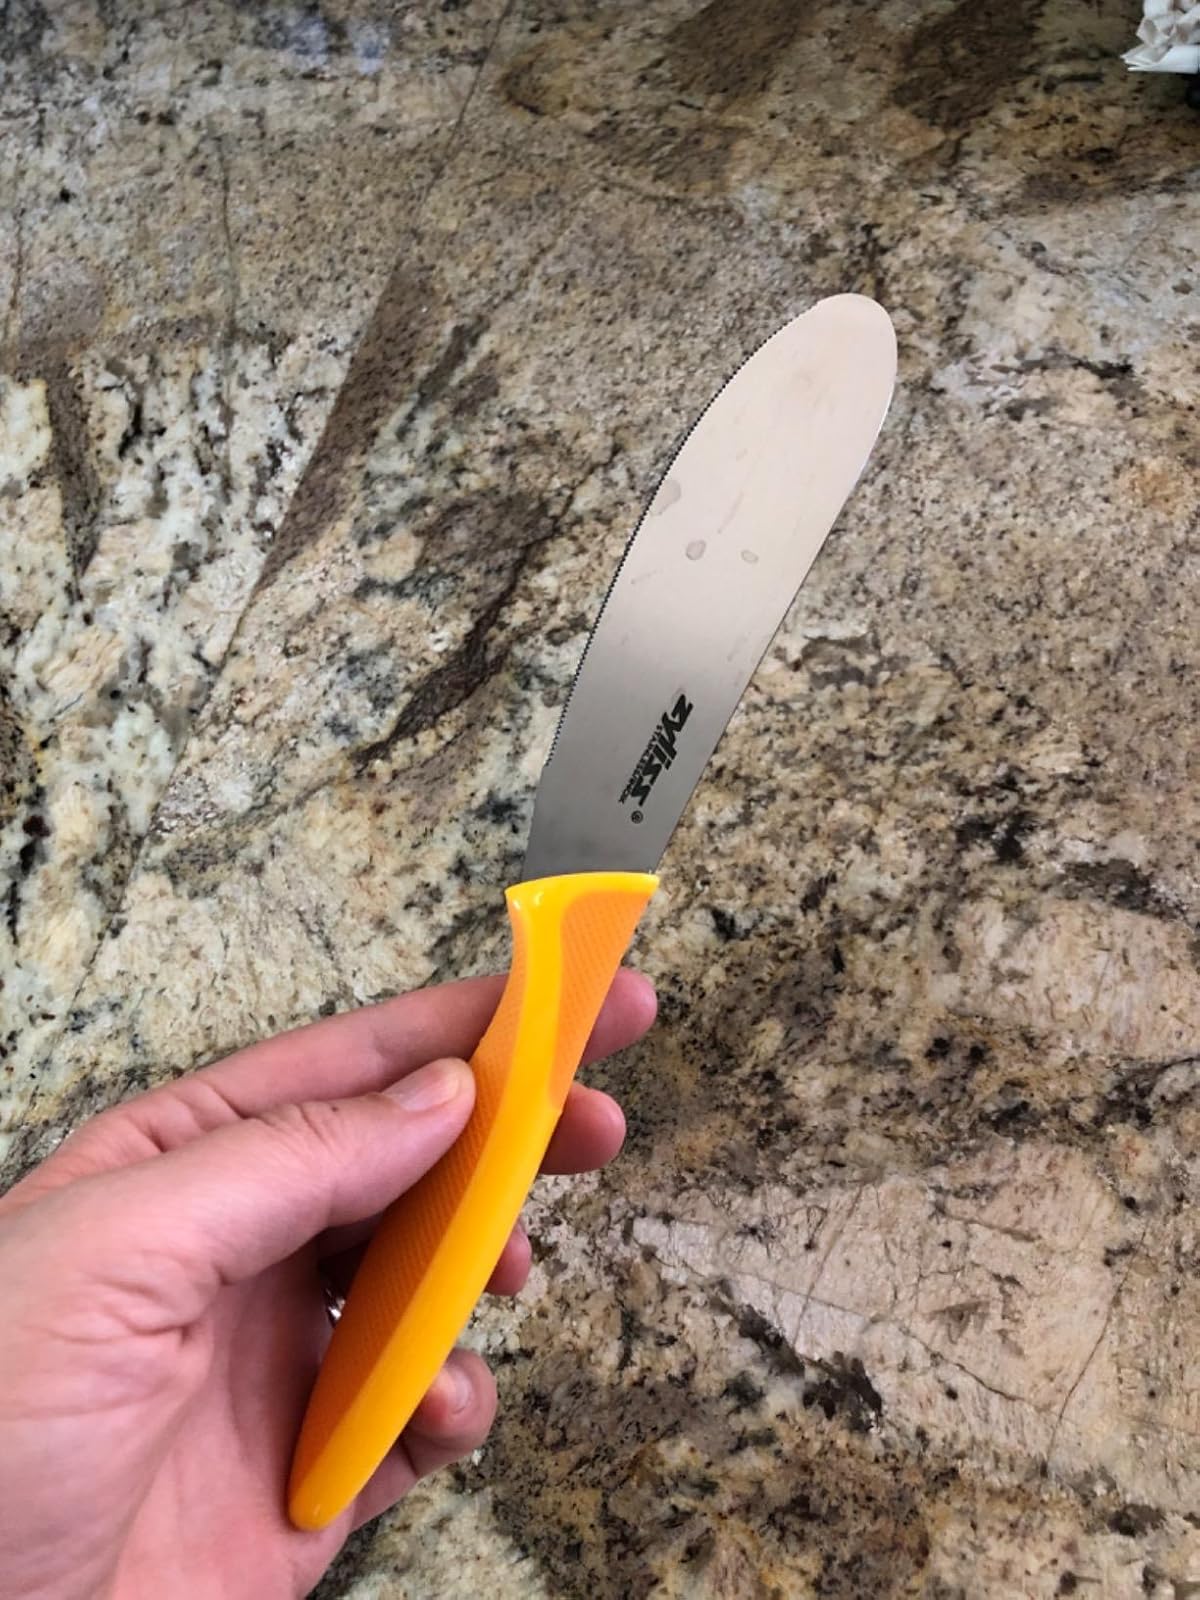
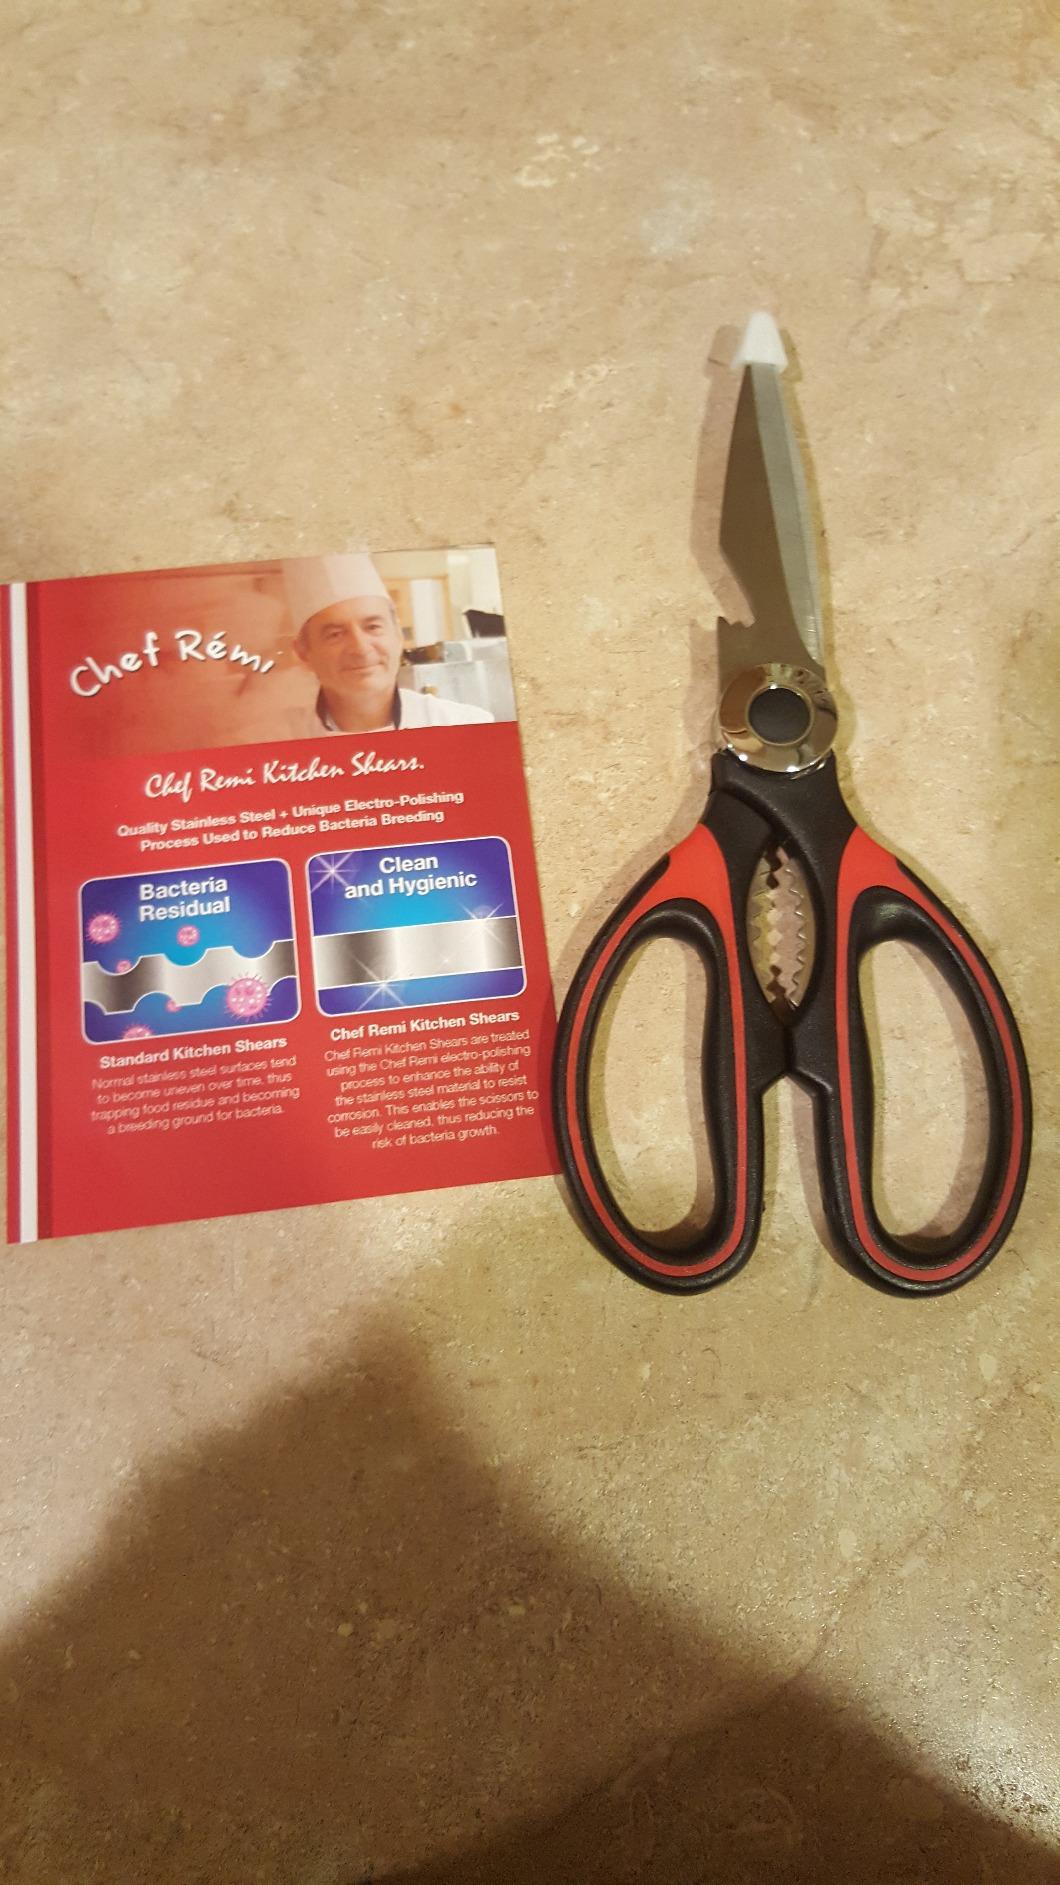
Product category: items_knife
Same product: no